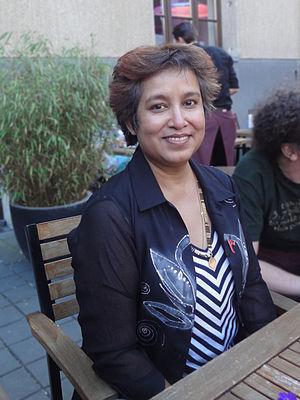
Taslima Nasreen This is a retouched picture, which means that it has been digitally altered from its original version. Modifications: Blurred background, made red object in the background brown. Modifications made by 1Veertje.
Cet article est une liste des personnalités que le conseil de Paris, depuis les élections municipales de 2001, a élevées au rang de « citoyens d'honneur de la Ville de Paris », ainsi que d'autres pour lesquelles des propositions ont été faites mais n'ont pas abouti.